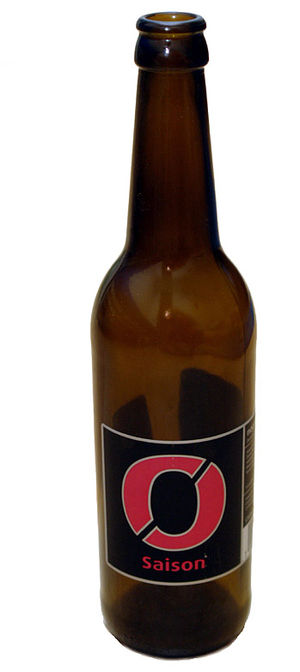
Nøgne Ø / Oversigt over øl fra Nøgne Ø
Nøgne Ø Saison
Nøgne Ø, "Det Kompromissløse Bryggeri" er et mikrobryggeri i Grimstad, syd i Norge. Bryggeriets navn, "Nøgne Ø" er inspireret af Terje Vigen, et digt af Henrik Ibsen, hvor handlingen foregår ved Grimstad.